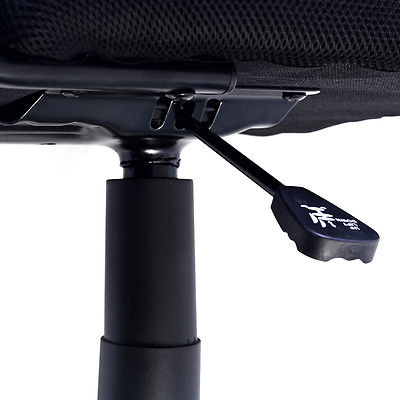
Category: chair